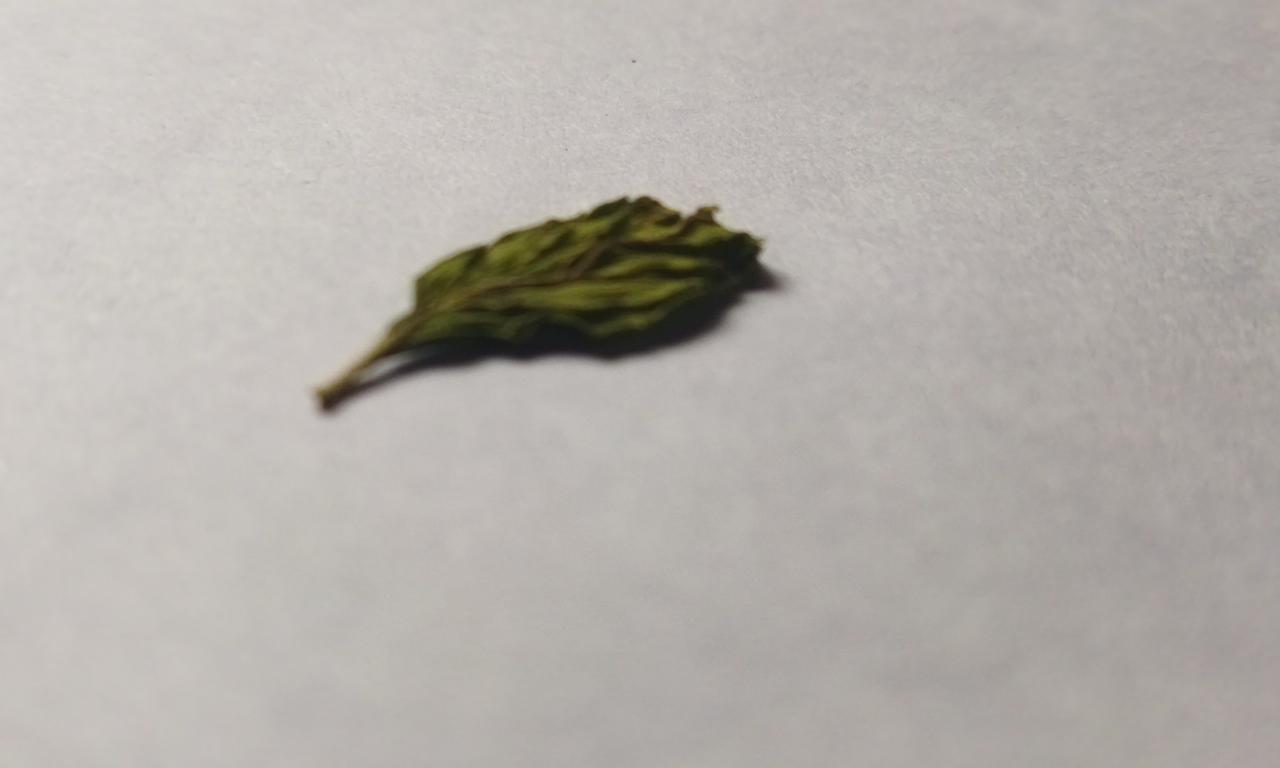
Label: Dried